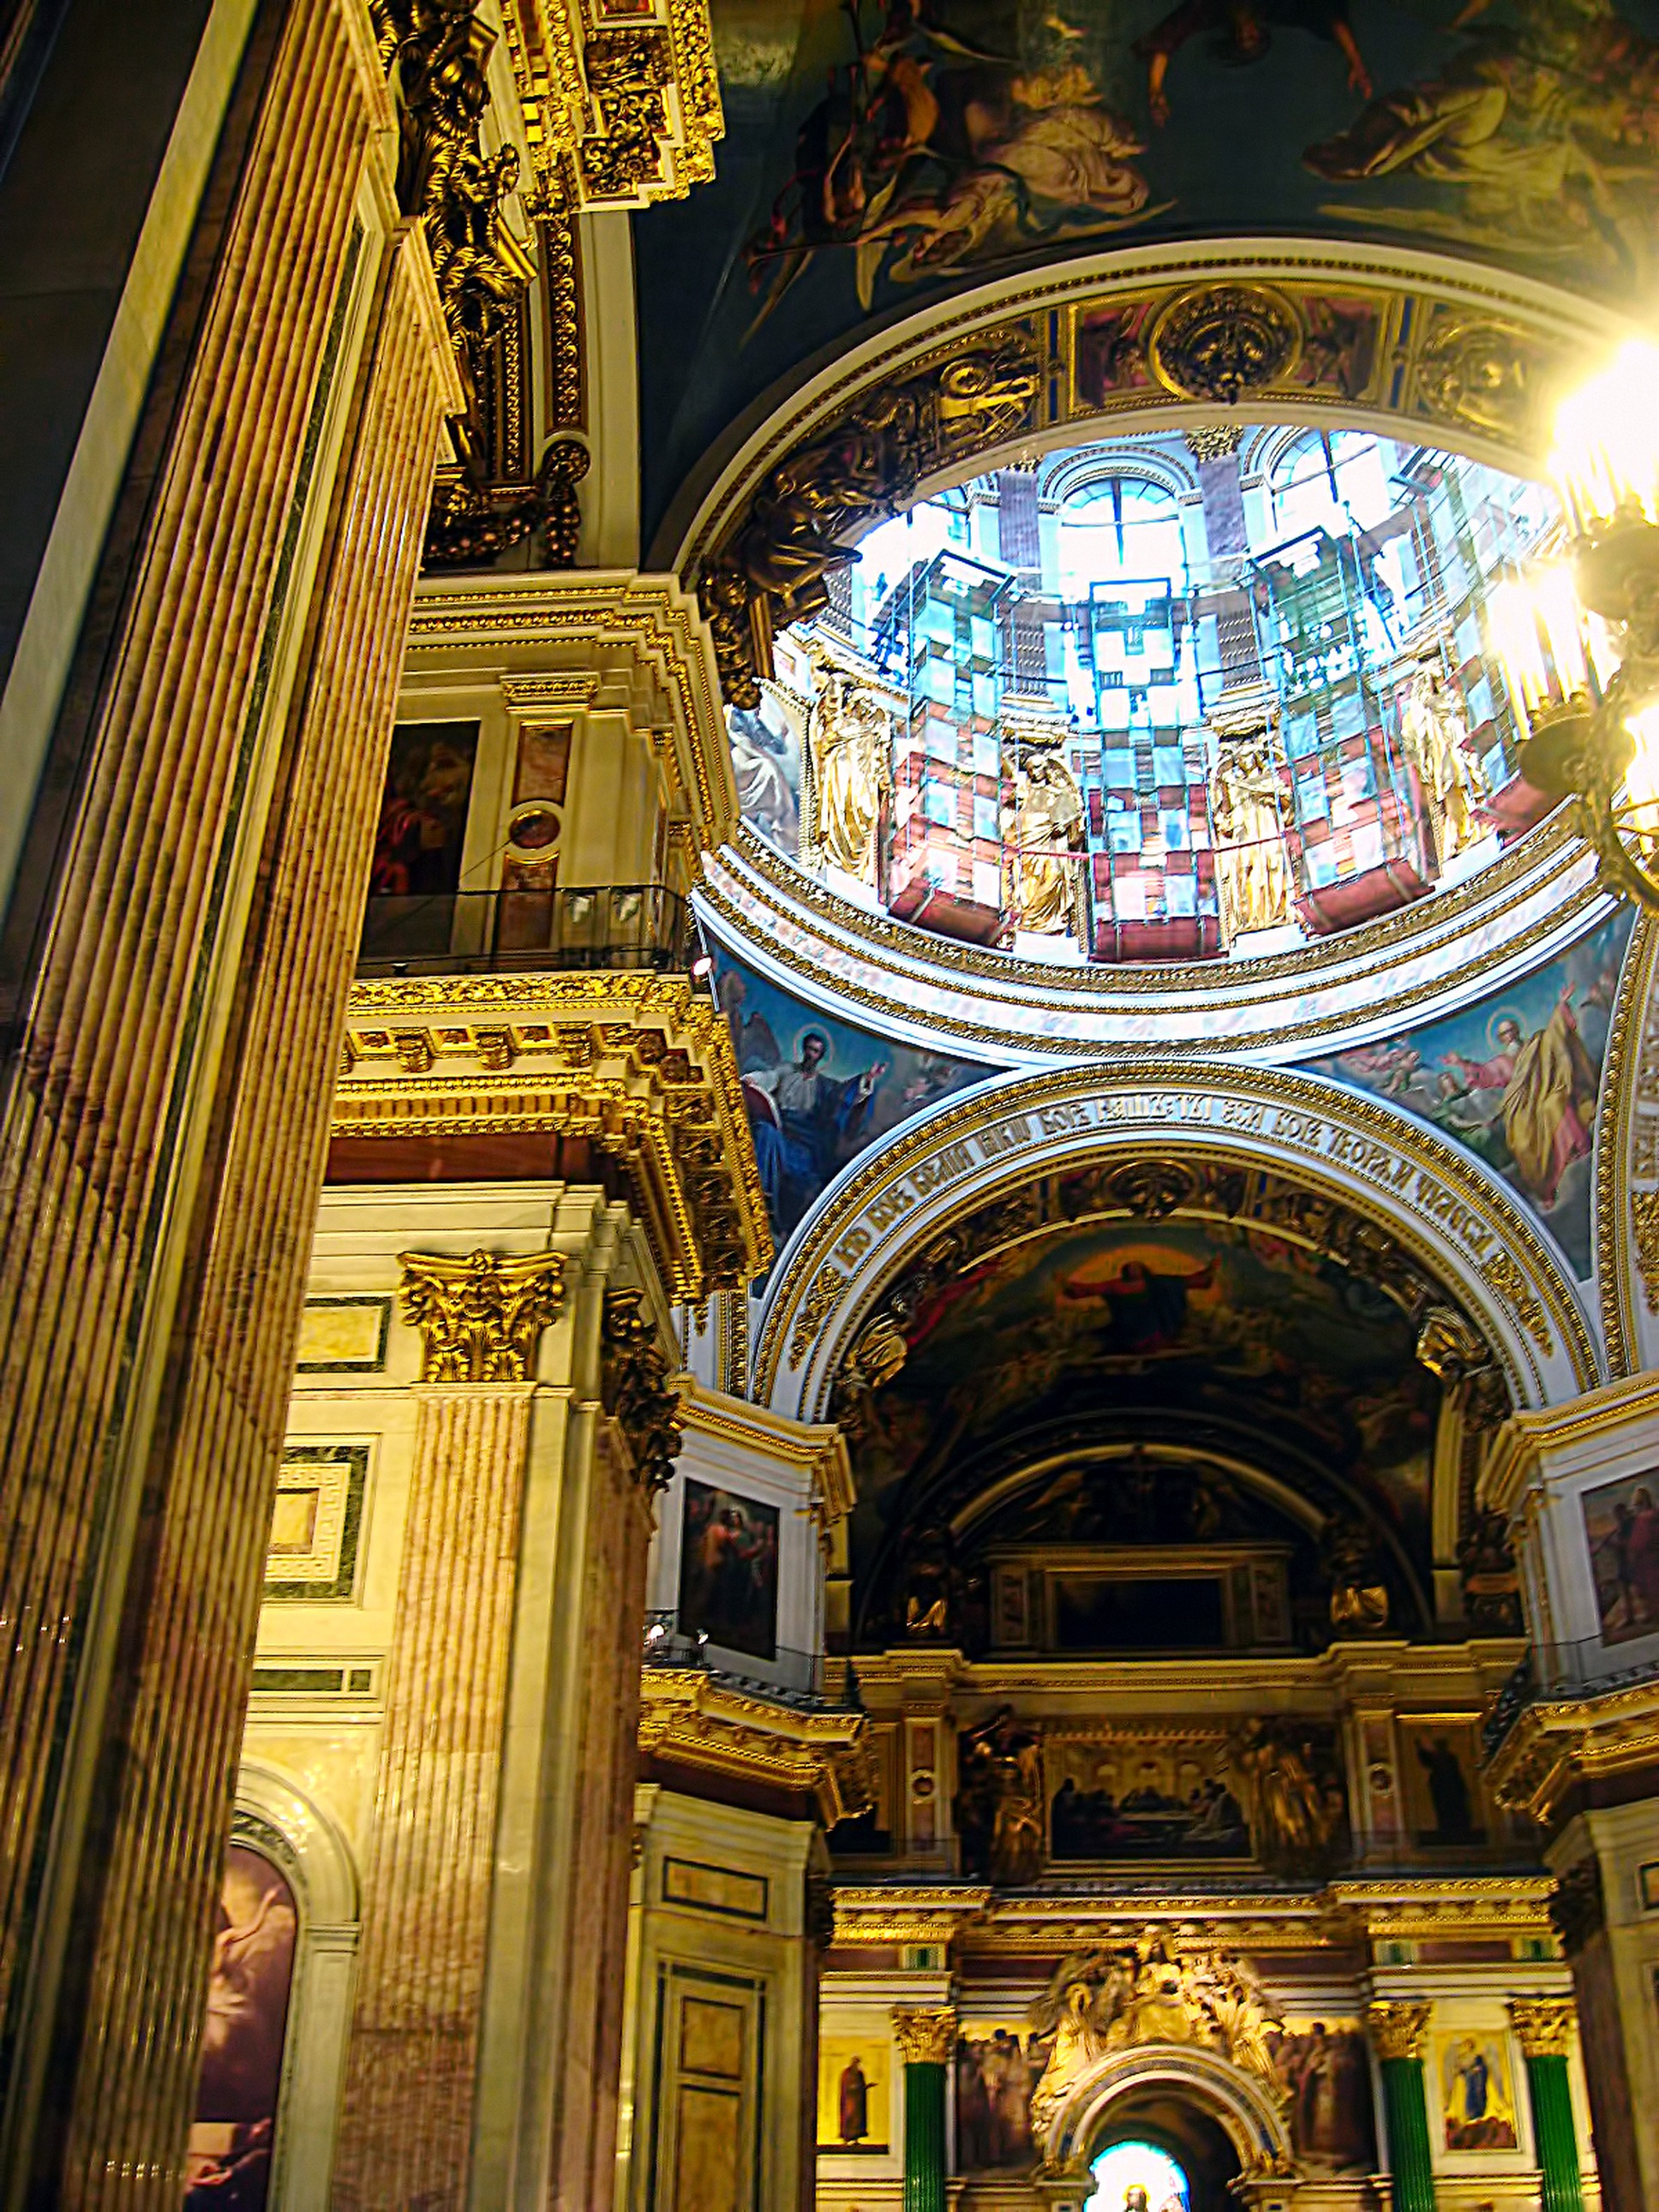
roof, building, landmark, facade, church, cathedral, place of worship, peter, synagogue, basilica, russia, isaac